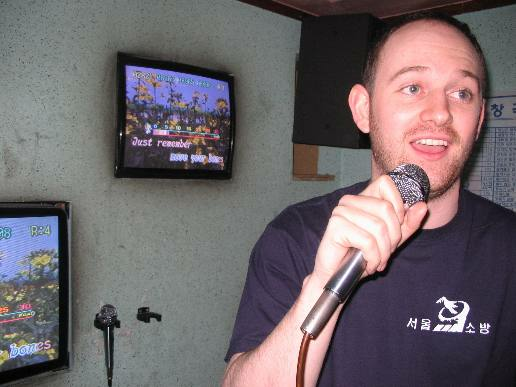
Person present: Yes